1960 Democratic National Convention

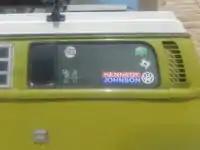
More than a half century after the formation of the Kennedy-Johnson ticket, an admirer in 2014 still displays a campaign sticker on his vehicle in Del Rio, Texas.

In 1993, Evelyn Lincoln, JFK's personal secretary (both before and during his presidency), described how the decision was made in a videotaped interview. She said she was the only witness to a private meeting between John and Robert Kennedy in a suite at the Biltmore Hotel where they made the decision. She said she went in and out of the room as they spoke and, when she was in the room, she heard them say that Johnson had tried to blackmail JFK into offering him the vice presidential nomination with evidence of his womanizing provided by FBI director J. Edgar Hoover, discuss possible ways to avoid making the offer, and conclude JFK had no choice. This portion of the videotape of Lincoln's interview was included in The History Channel's documentary series "The Men Who Killed Kennedy", in concluding Episode 9, "The Guilty Men", produced and aired in 2003.